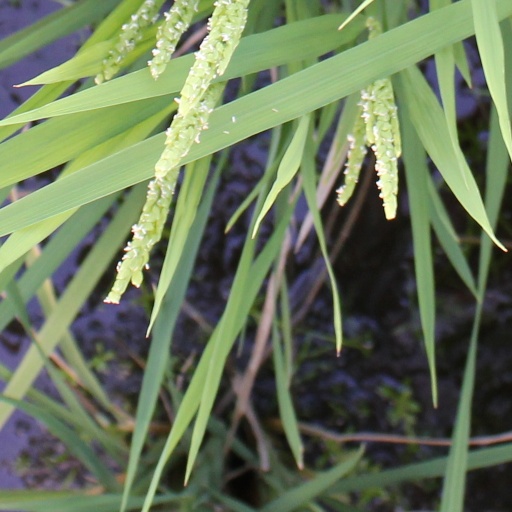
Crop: rice